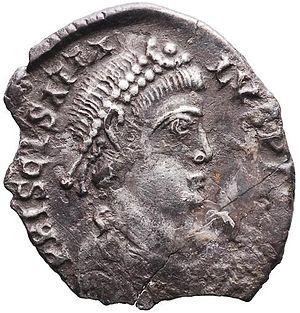
Cette page concerne l'année 409 du calendrier julien.